List of Carolina Hurricanes players

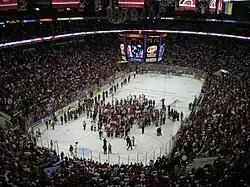
The RBC Center following Carolina's Stanley Cup victory

This is a complete list of ice hockey players who have played for the Carolina Hurricanes in the National Hockey League (NHL). It includes players that have played at least one match, either in the NHL regular season or in the NHL playoffs. This list does not include players from the Hartford Whalers of the NHL (1979–80 to 1996–97) and New England Whalers of the WHA (1972–73 to 1978–79).